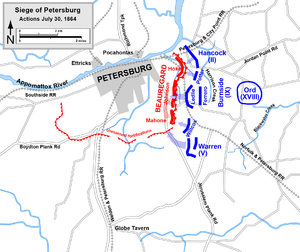
Belejringen af Petersburg / Slag i 1864
Belejringen af Petersburg, Slaget ved Krateret 30. juli
Richmond-Petersburg Kampagnen var en række slag, som blev udkæmpet omkring byen Petersburg i Virginia i perioden mellem 15. juni 1864 og 25. marts 1865 under den amerikanske borgerkrig. Selv om disse slag er bedre kendt under betegnelsen Belejringen af Petersburg, var der ikke tale om en traditionel belejring, hvor en by er omringet på alle sider, og forsyningslinjerne er afskåret. Der var tale om 9 måneders skyttegravskrig for unionsstyrker under kommando af generalløjtnant Ulysses S. Grant uden held angreb Petersburg og derefter byggede skyttegravslinjer, som strakte sig 50 km rundt om den østlige og sydlige udkant af byen. Petersburg var af afgørende betydning for forsyningen af general Robert E. Lees hær og Sydstaternes hovedstad Richmond.